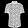
Label: Shirt